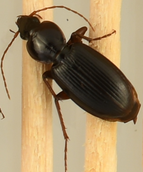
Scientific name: Synuchus impunctatus
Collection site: Harvard Forest Site (HARV), plot HARV_010